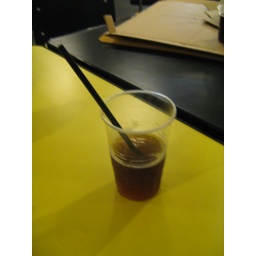
sola + pizza in yellow cab = yummmy!:D